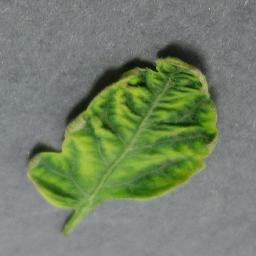
Label: Tomato___Tomato_Yellow_Leaf_Curl_Virus